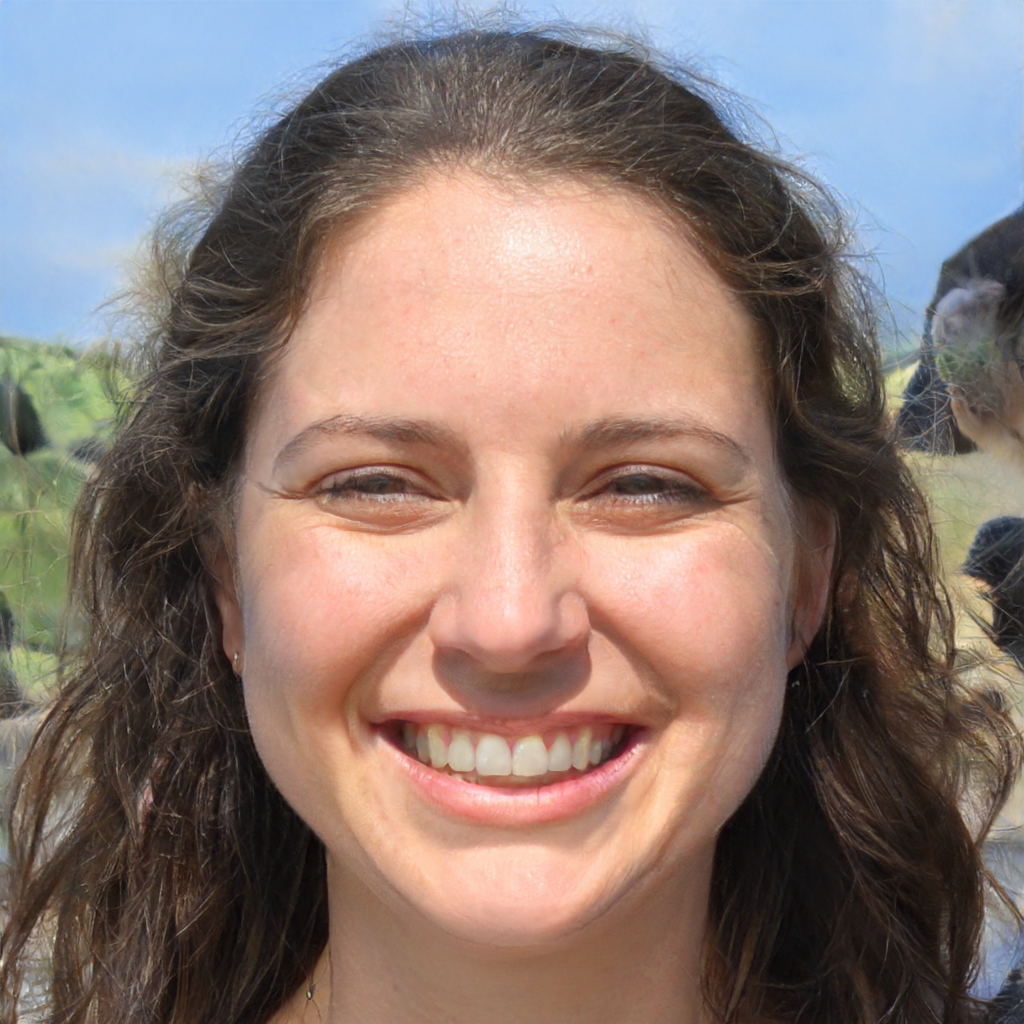
Gender: Female